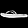
Label: Sandal